Fyodor Litke (1909 icebreaker)

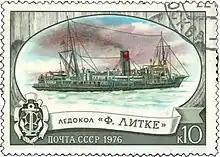
"Litke" on a 1976 Soviet postage stamp. Here it is named an "icebreaker" although in 1930s it was classified as "ice-cutter" due to a clipper bow design.

In 1934, the icebreaker "Fyodor Litke" became a Soviet propaganda icon as the first vessel to pass the complete Northern Sea Route, east to west, in one season. In the following season it escorted the first freighters to make the passage in the opposite direction. Since then, hundreds of vessels have completed the passage in both directions.